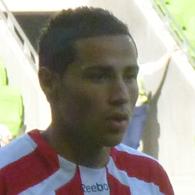
Age: 20